Peter Jackson (artist)

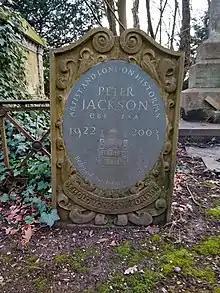
Grave of Peter Jackson at Highgate Cemetery

Jackson showed a talent for illustration from childhood. He attended Hove High School and then Willesden School of Art.